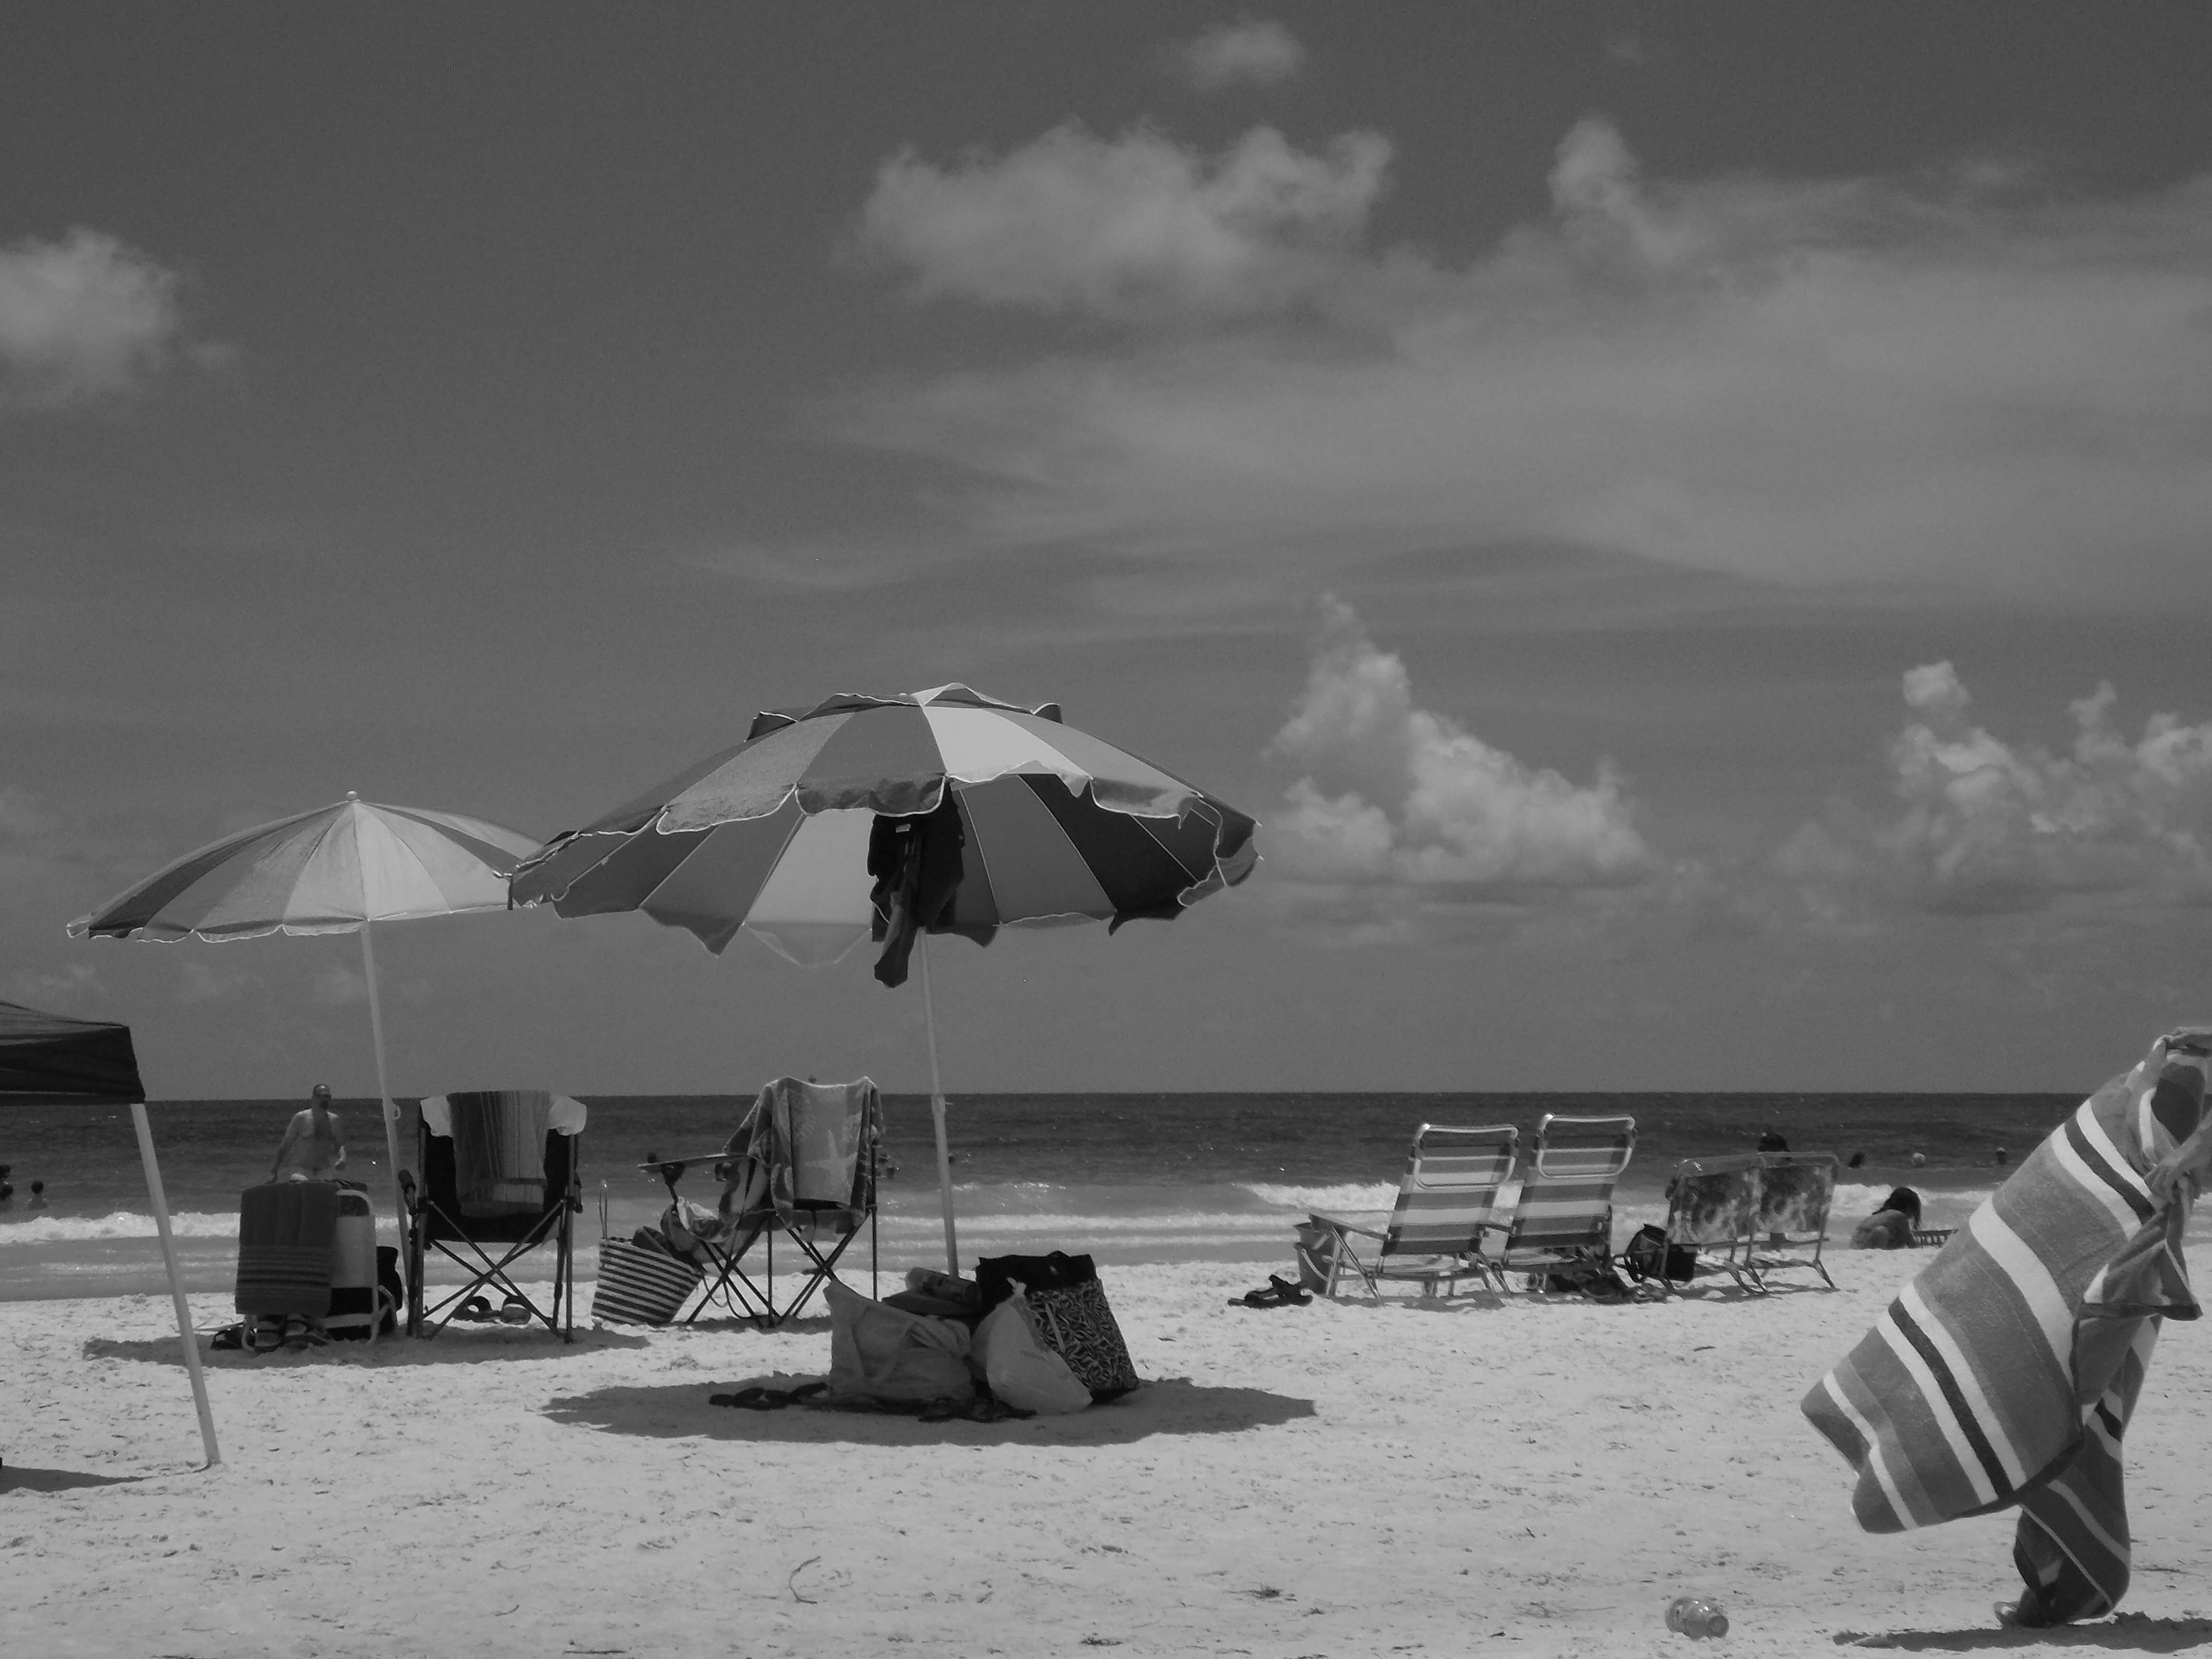
sea, black and white, white, airplane, aircraft, vehicle, aviation, flight, black, monochrome, military aircraft, monochrome photography, atmosphere of earth